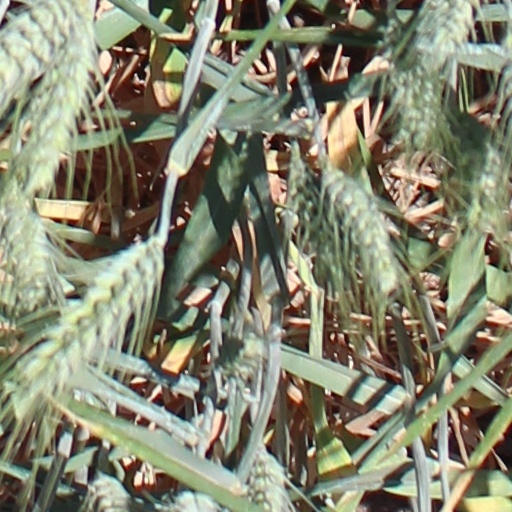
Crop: wheat